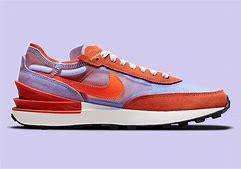
Brand: Nike
Model: Waffle Debut